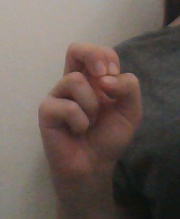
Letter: gaaf